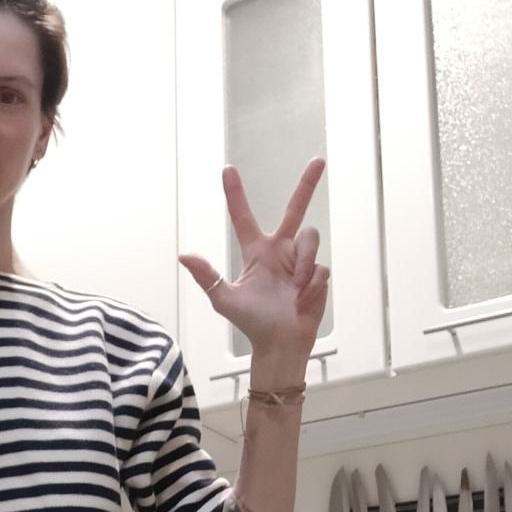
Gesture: three2